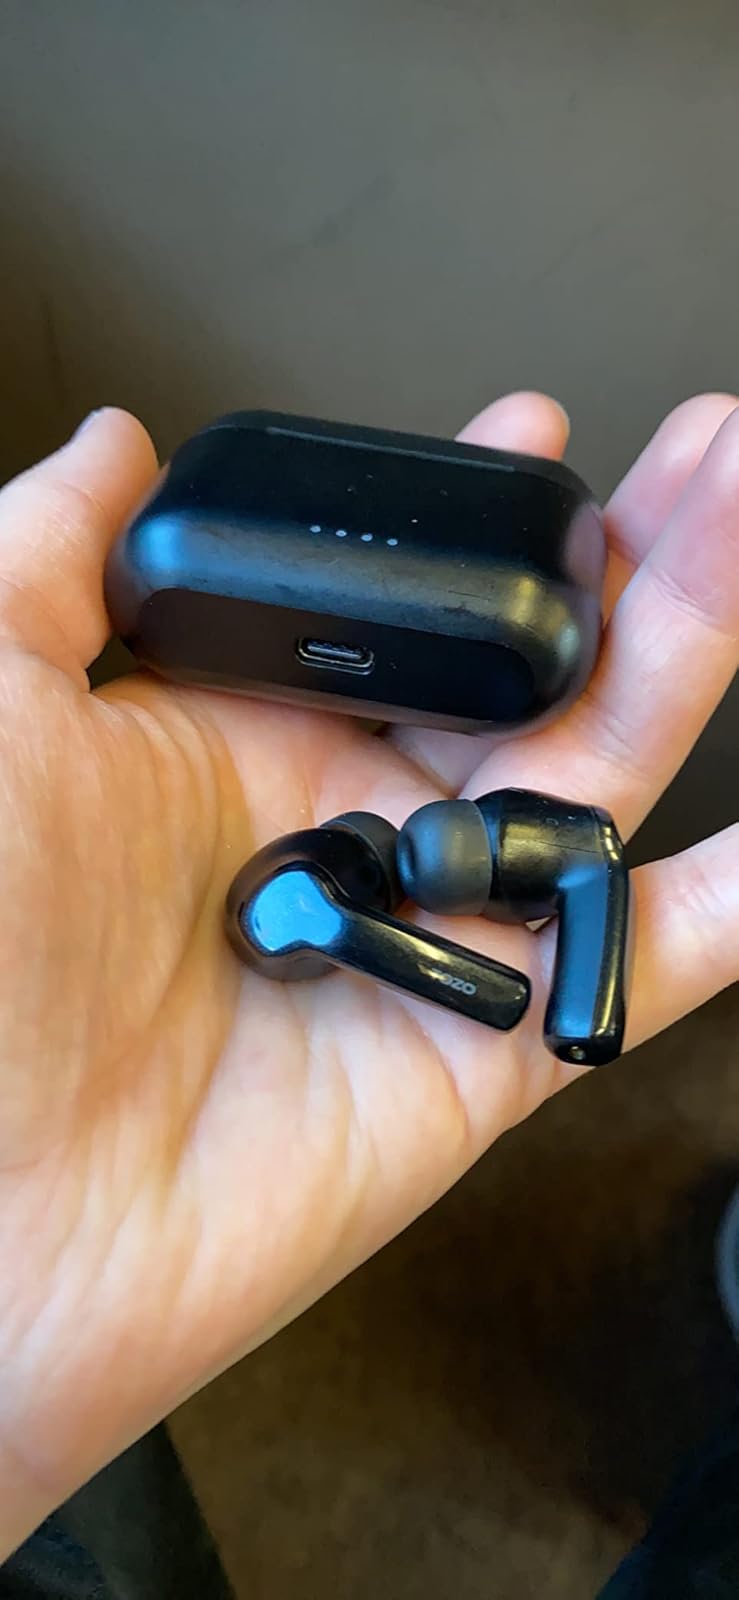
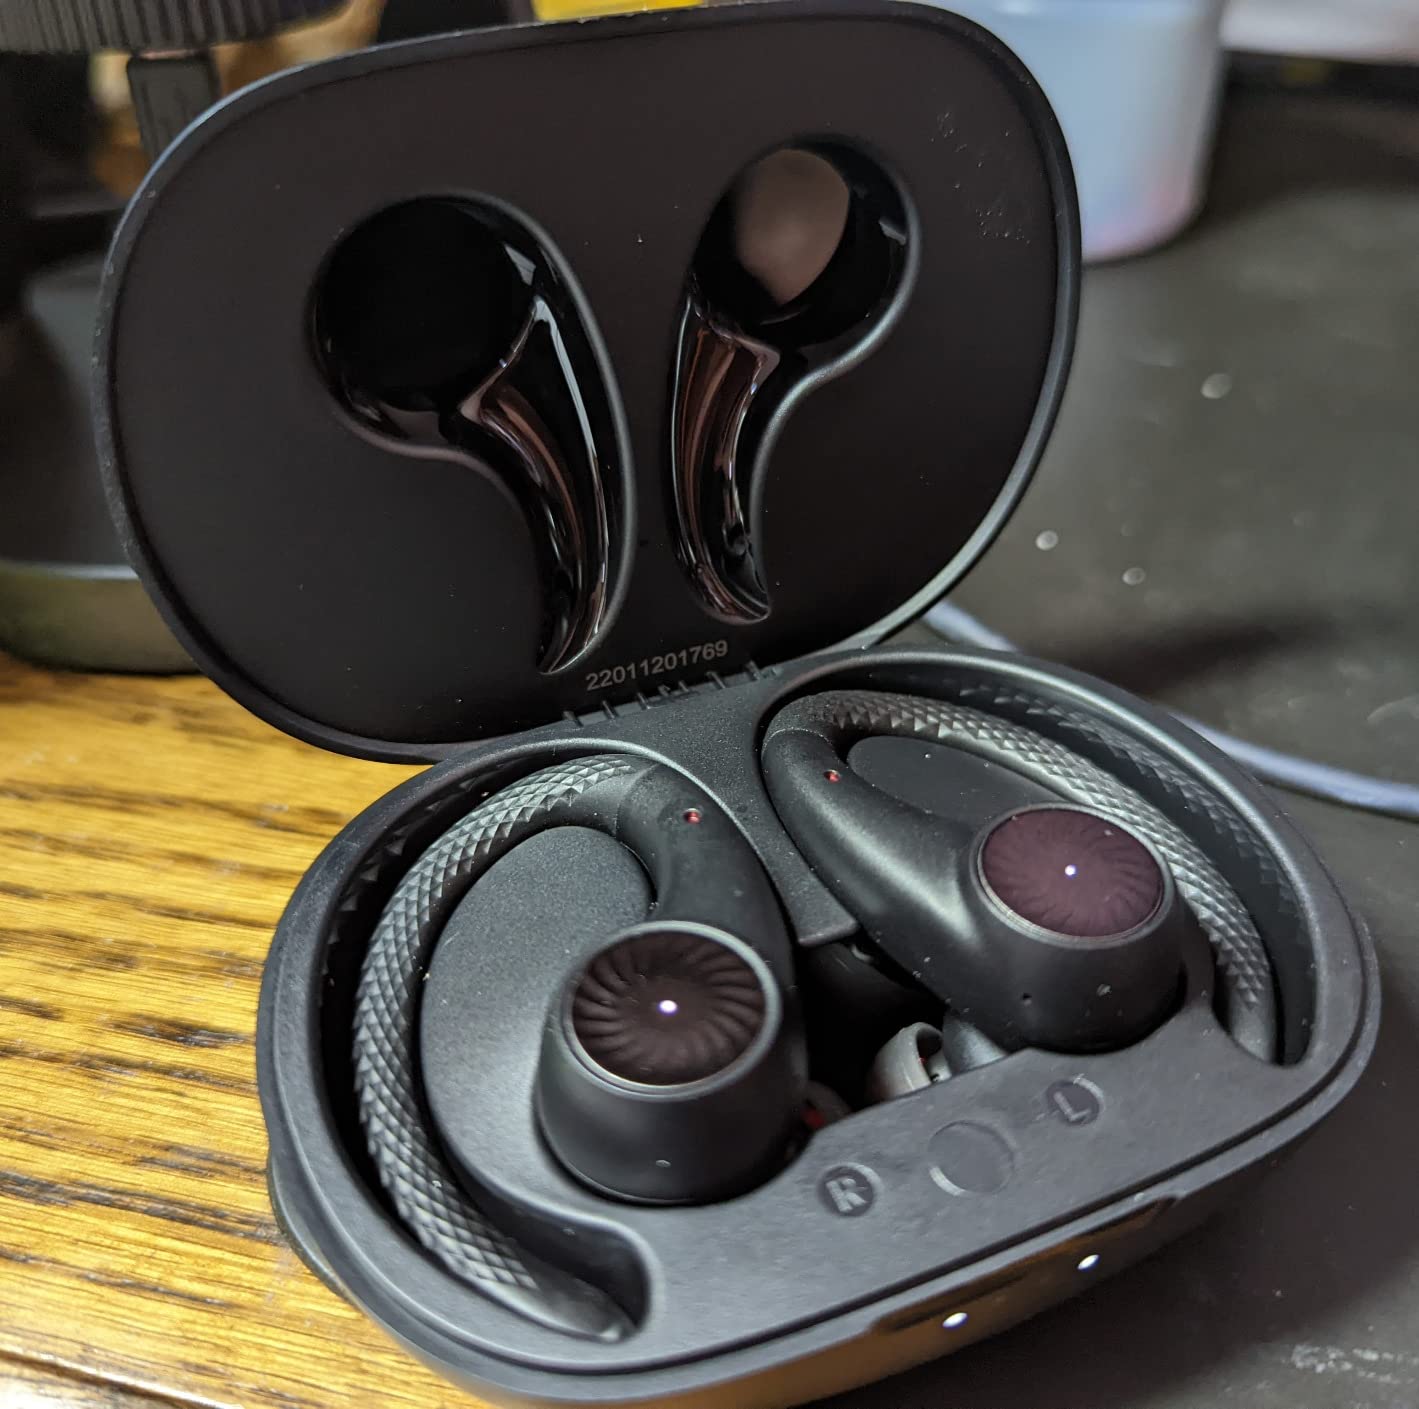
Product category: earbuds
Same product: no